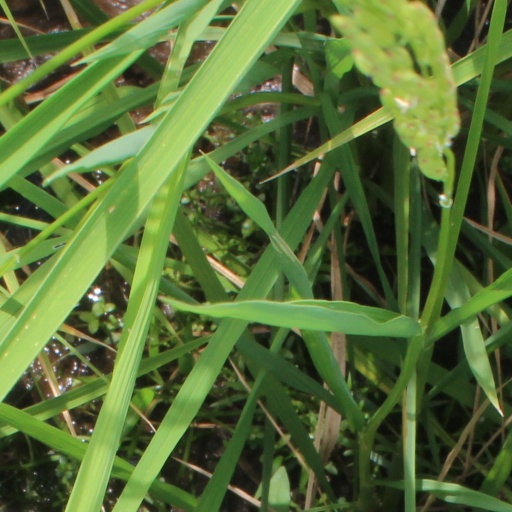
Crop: rice